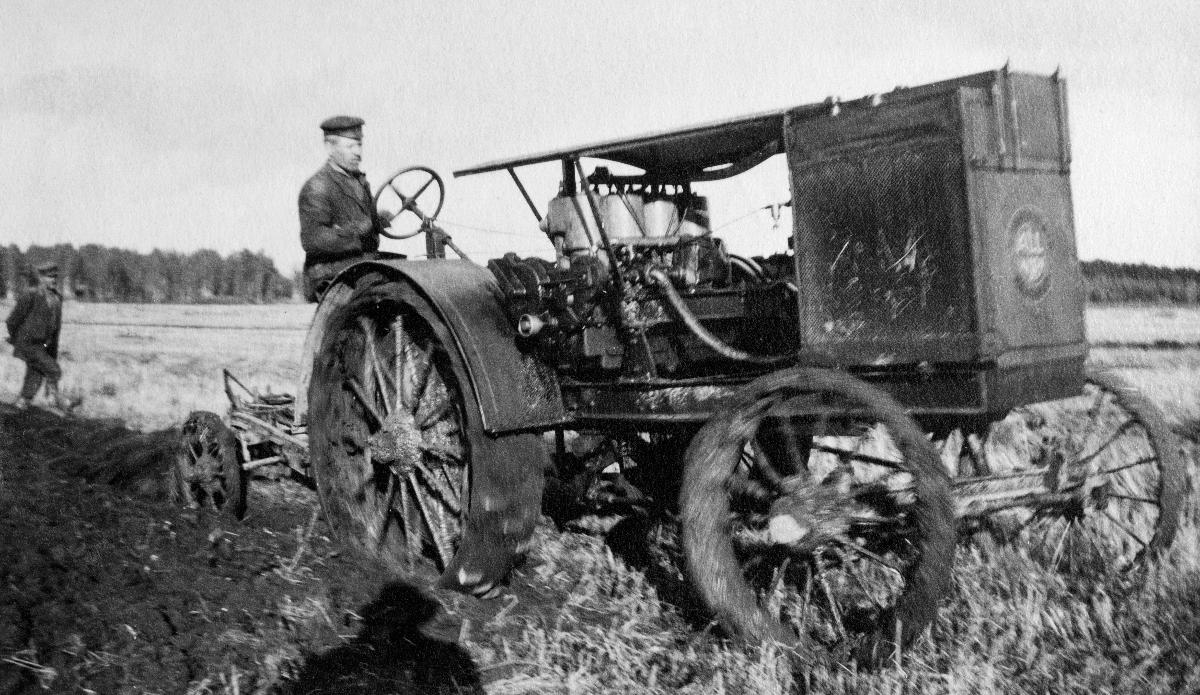
Moottoriaura
Motor plough
sisällön kuvaus: Moottoriaura Järvenpään kartanon pelloilla Tuusulassa 1917. content description: A motor plough on the fields of Järvempää manor in Tuusula 1917.
Kuvaaja: Kivekäs, Matti, kuvaaja
Vuosi: 1917
Paikka: Suomi; Suomi, Uusimaa, Tuusula
Aiheet: maatalous; pellot; aurat; koneistuminen; aurat (kyntöaurat); kyntö; moottoriaurat; farming; fields (agriculture); ploughs; mechanisation (passive); ploughing (agriculture); agriculture; fields; motor ploughs; jordbruk; åkrar; mekanisering (process); plogar (jordbruk); plöjning